Ayutthaya Kingdom

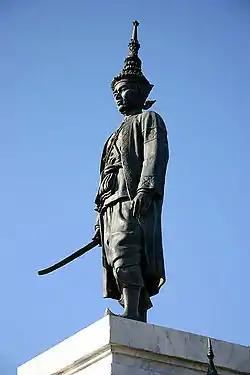
Statue of King Narai, created in 1966, near Lopburi provincial hall.

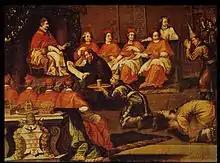
The Siamese embassy, with Father Guy Tachard meeting with Pope Innocent XI, 23 December 1688

Upon his death in 1656, King Prasat Thong was succeeded first by his eldest son, Chai, who was almost immediately deposed and executed by the late King's brother, Si Suthammaracha, who in turn was defeated in single combat by his nephew, Narai. Narai finally assumed a stable position as King of Ayutthaya with the support of a mainly foreign court faction consisting of groups that had been marginalized during the reign of his father, Prasat Thong. Among his benefactors were, notably, Persian, Dutch, and Japanese mercenaries. It should therefore come as no surprise that the era of King Narai was one of an extroverted Siam. Foreign trade brought Ayutthaya not only luxury items but also new arms and weapons. In the mid–17th century, during King Narai's reign, Ayutthaya became very prosperous.